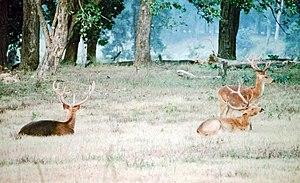
Le barasinga ou cerf de Duvaucel ou cerf des marais est un cervidé de l'Inde et du Népal.